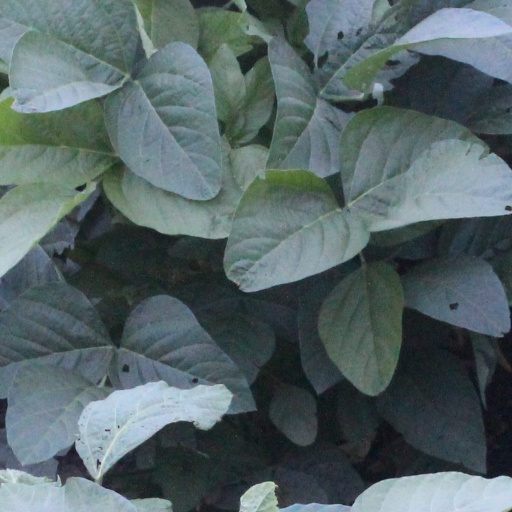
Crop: soybean